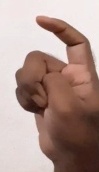
ASL sign: X